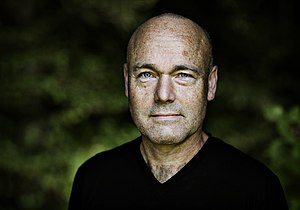
Peter Øvig Knudsen
Peter Øvig Knudsen, fotograferet af Simon Klein Knudsen i Ermelunden nord for København
Peter Øvig Knudsen er en dansk journalist og forfatter.